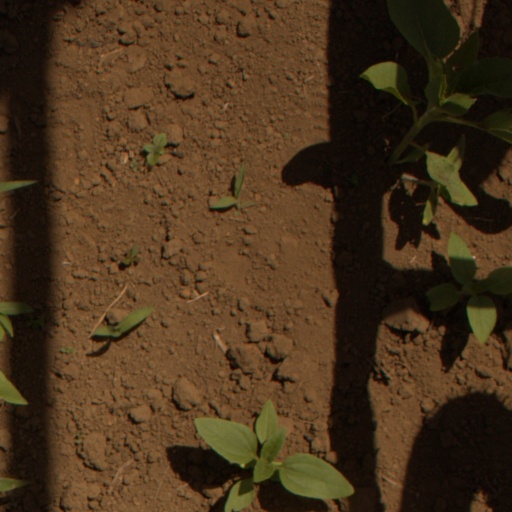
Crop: Jerusalem artichoke